Wicked (musical)

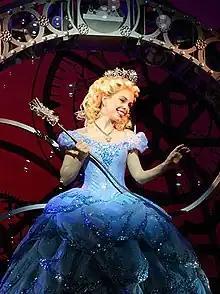

Flashing back many years earlier, Elphaba arrives at Shiz University with her younger paraplegic sister Nessarose, where she is ostracized for her green skin and sarcastic personality ("Dear Old Shiz"). The school's headmistress, Madame Morrible, assigns Elphaba to room with the popular Galinda Upland. Recognizing Elphaba's magical potential, Morrible decides to privately tutor Elphaba in sorcery ("The Wizard and I"), making Galinda intensely jealous and the two girls come to loathe each other ("What Is this Feeling?"). Meanwhile, Dr. Dillamond, the only animal professor at Shiz, informs Elphaba of a conspiracy to stop all animals from speaking ("Something Bad").